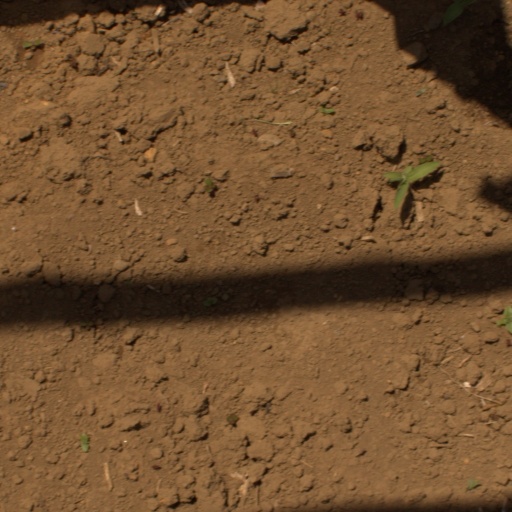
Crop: Jerusalem artichoke